Sony Hall

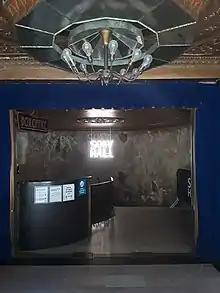
The street level lobby of Sony Hall

The original incarnation of the space was designed by Thomas W. Lamb as a nostalgic take on a saloon from the 1890s, including walls painted deep red and white, period-appropriate light fixtures, and posters of vaudeville stars dotting the walls. This interior crumbled due to years of neglect and most original elements in the theater were not able to be preserved due to deterioration. Due to the state of the hall, it was gutted as part of its renovation for the 2013 production of "Queen of the Night". This renovation and redesign was carried out by architectural firm Stonehill & Taylor with Meg Sharpe designing the interiors, creative direction by Giovanna Battaglia, and Douglas Little designing the production's scenery. Due to the nature of immersive theater, the "Queen of the Night" scenery was fully integrated into the architecture, but edited out during the minor 2018 Sony Hall renovations. The overall design nods to the real history of the space while infusing an imagined history created for the production of "Queen of the Night".